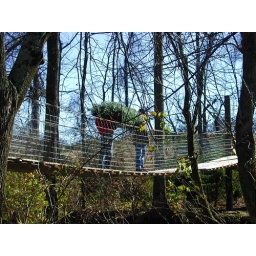
Donz and Kevin carrying Christmas tree over swinging bridge at Corsi Christmas Tree Farm